Raj Hamsa X-Air "H" Hanuman

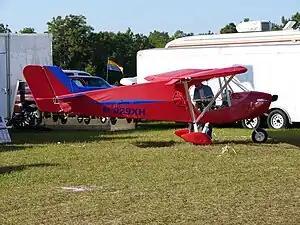

The X-Air Hanuman (English: "Hawk") is a two-seat, fixed tricycle gear, general aviation ultralight airplane, manufactured in India by Raj Hamsa Ultralights. It is used primarily for flight training, touring, and personal flying. The aircraft is known in North America as the X-Air "H".